Japan–Korea Joint Development Zone

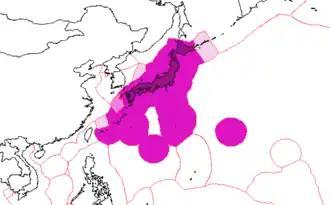
A map of Japan's Exclusive Economic Zone, depicting the JDZ in a different shade of purple.

Japan has expressed that their apparent lessening interest in the JDZ stems from estimates that significant oil and gas reserves in the JDZ are not enough to be commercially viable, also citing the previous failed drilling attempts. The presence of the successful Chinese Chunxiao gas field bordering the JDZ and similar estimates recently conducted by South Korean, Chinese, and American researchers in the region though conflict with these claims, leading some South Korean officials to accuse Japan of waiting until the agreement expires in 2028 to claim the zone for itself. Changes to the U.N.'s law of the sea principals which among other things discusses the setting of territorial waters, has changed since the original JDZ agreement was signed in 1982 towards the concept of Exclusive Economic Zones (EEZ) over claims based on continental shelves. This concept, which favors a midline border between two countries, would greatly benefit Japan in the event of the end of the agreement as the JDZ lies more than 90% inside of what would be the Japanese EEZ, and weakens South Korea's original claim to the area based on continental shelves.